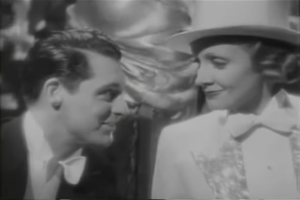
Blonde Vénus est un film américain réalisé par Josef von Sternberg, sorti en 1932. Cinquième film pour le couple Marlene Dietrich / Sternberg après L'Ange bleu, Cœurs brûlés, Agent X 27 et Shanghai Express.